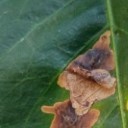
Label: Miner